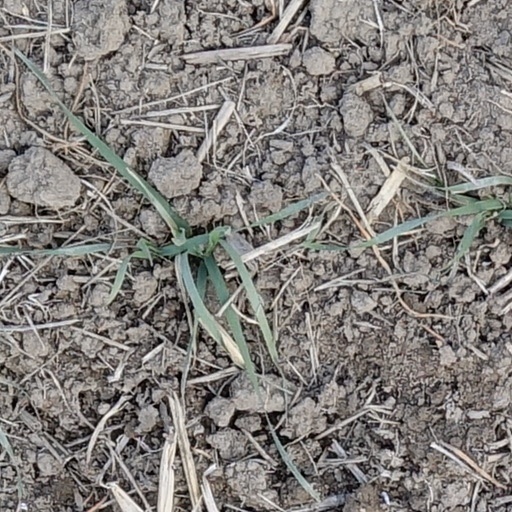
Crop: wheat